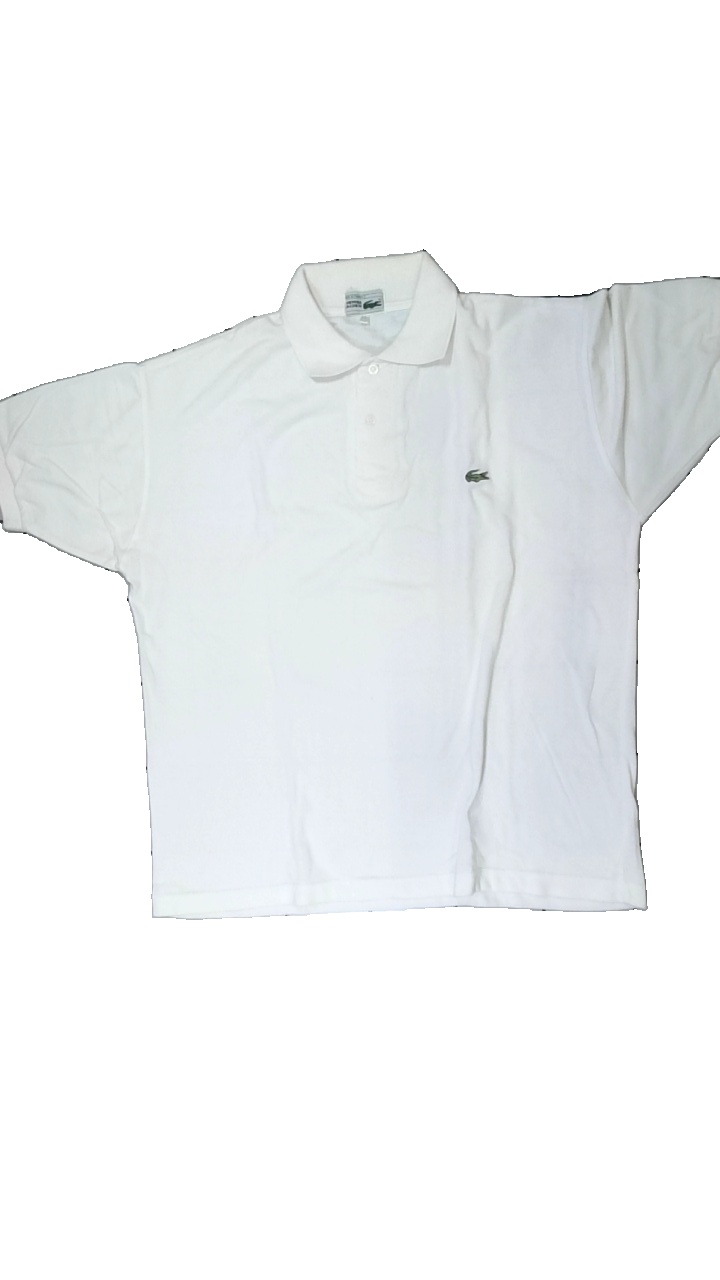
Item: Top (Men)
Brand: Lacoste
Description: vit piké som är lite krämfärgad
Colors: White
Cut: Regular
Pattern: Logo print
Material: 53% cotton 47% polyester
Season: All
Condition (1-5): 4
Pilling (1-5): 5
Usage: Reuse
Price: <50